Aka Morchiladze

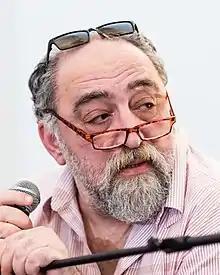
Morchiladze in 2017

Aka Morchiladze is the pen name of Giorgi Akhvlediani (გიორგი ახვლედიანი) (born 10 November 1966), a Georgian writer and literary historian who authored some of the best-selling prose of post-Soviet Georgian literary fiction. Morchiladze's work shows reorientation of the early 21st-century Georgian literature towards the Western influences.